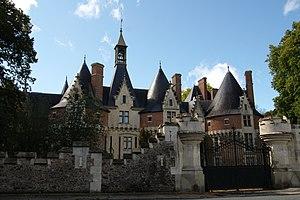
Le château de Bonnétable.
Le château de Bonnétable est une demeure seigneuriale dont le domaine se déploie à la fois sur les terres des communes de Bonnétable et de Briosne-lès-Sables, dans le département de la Sarthe, en région Pays de la Loire.
Bonnétable est une commune française, située dans le département de la Sarthe en région Pays de la Loire, peuplée de 3 856 habitants.